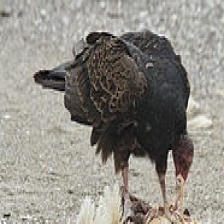
Species: TURKEY VULTURE
Scientific name: CATHARTES AURA
ImageNet parent category: vulture